Kevin Ríos

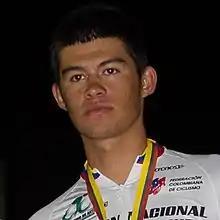

Kevin Daniel Ríos Quintana (born January 24, 1993, in Rionegro, Antioquia) is a Colombian amateur track cyclist. He represented his nation Colombia, as a member of the men's national pursuit team, at the 2012 Summer Olympics, and also, claimed the men's junior trophy in road cycling at the 2011 Vuelta del Porvenir de Colombia.